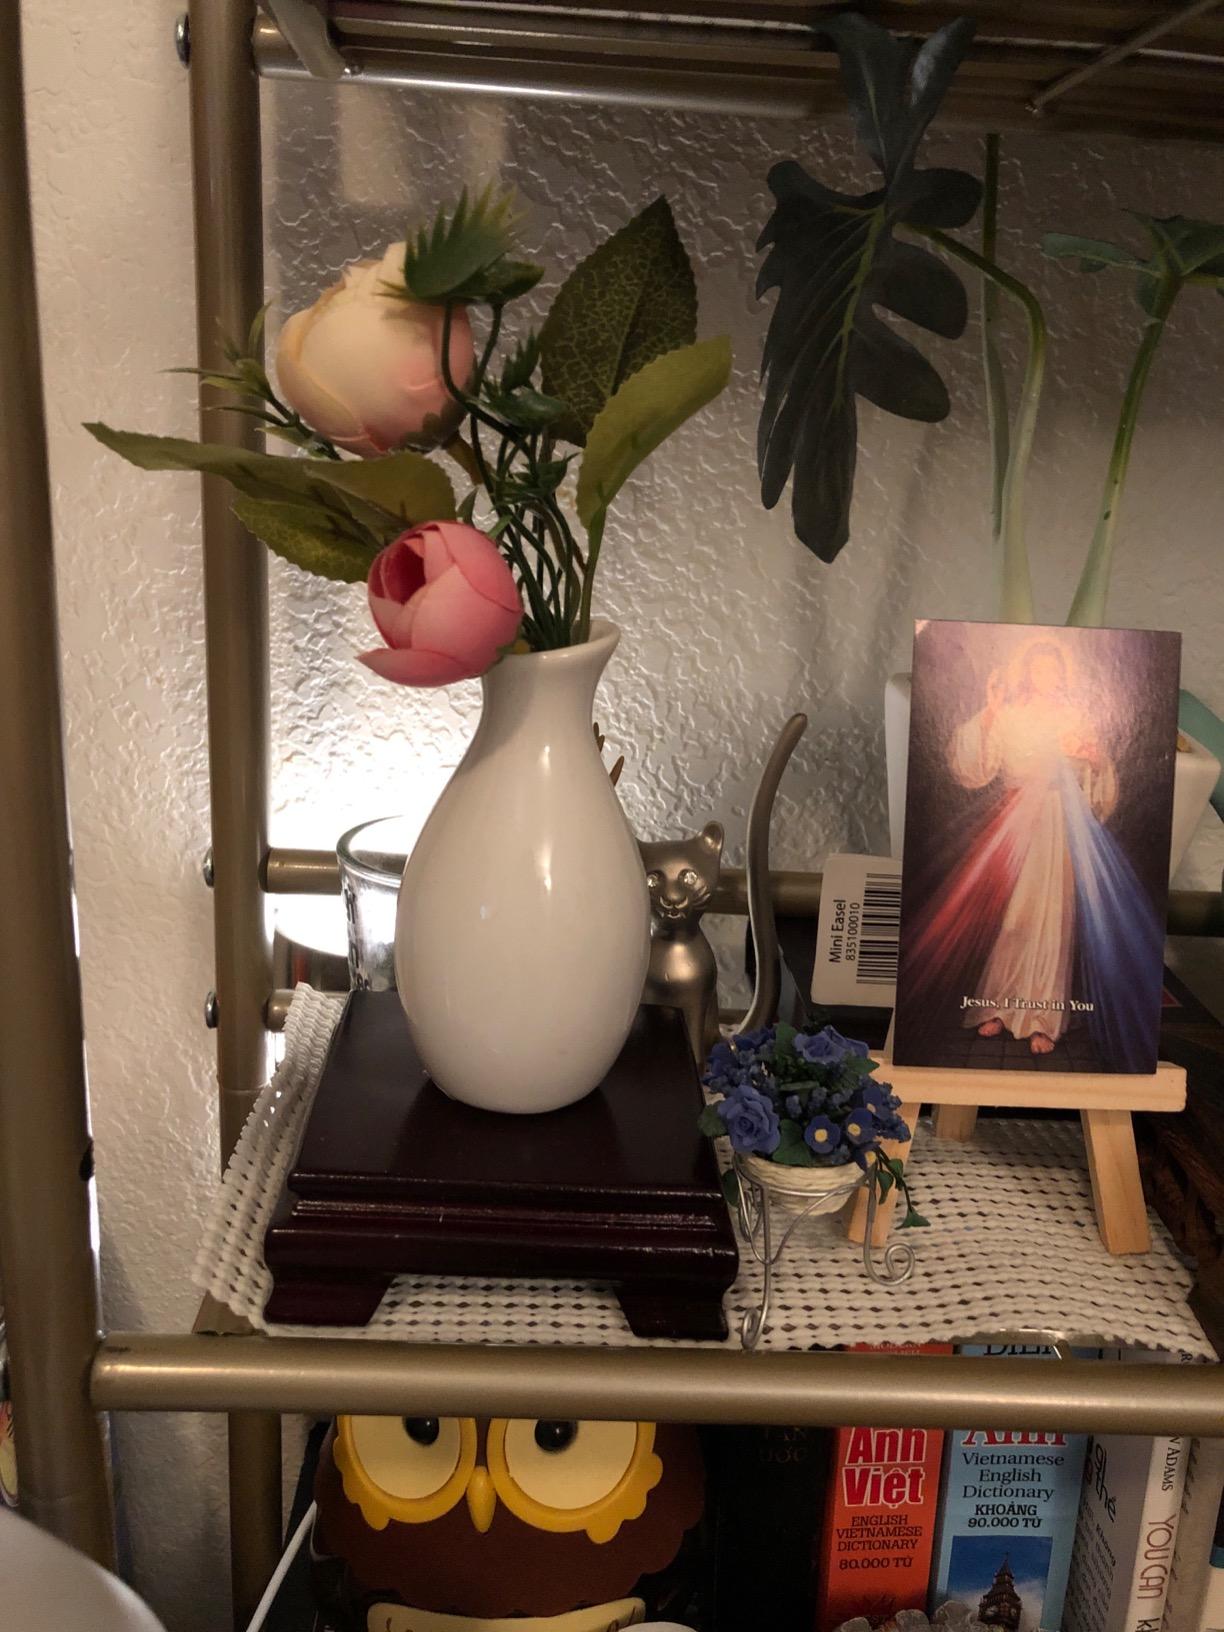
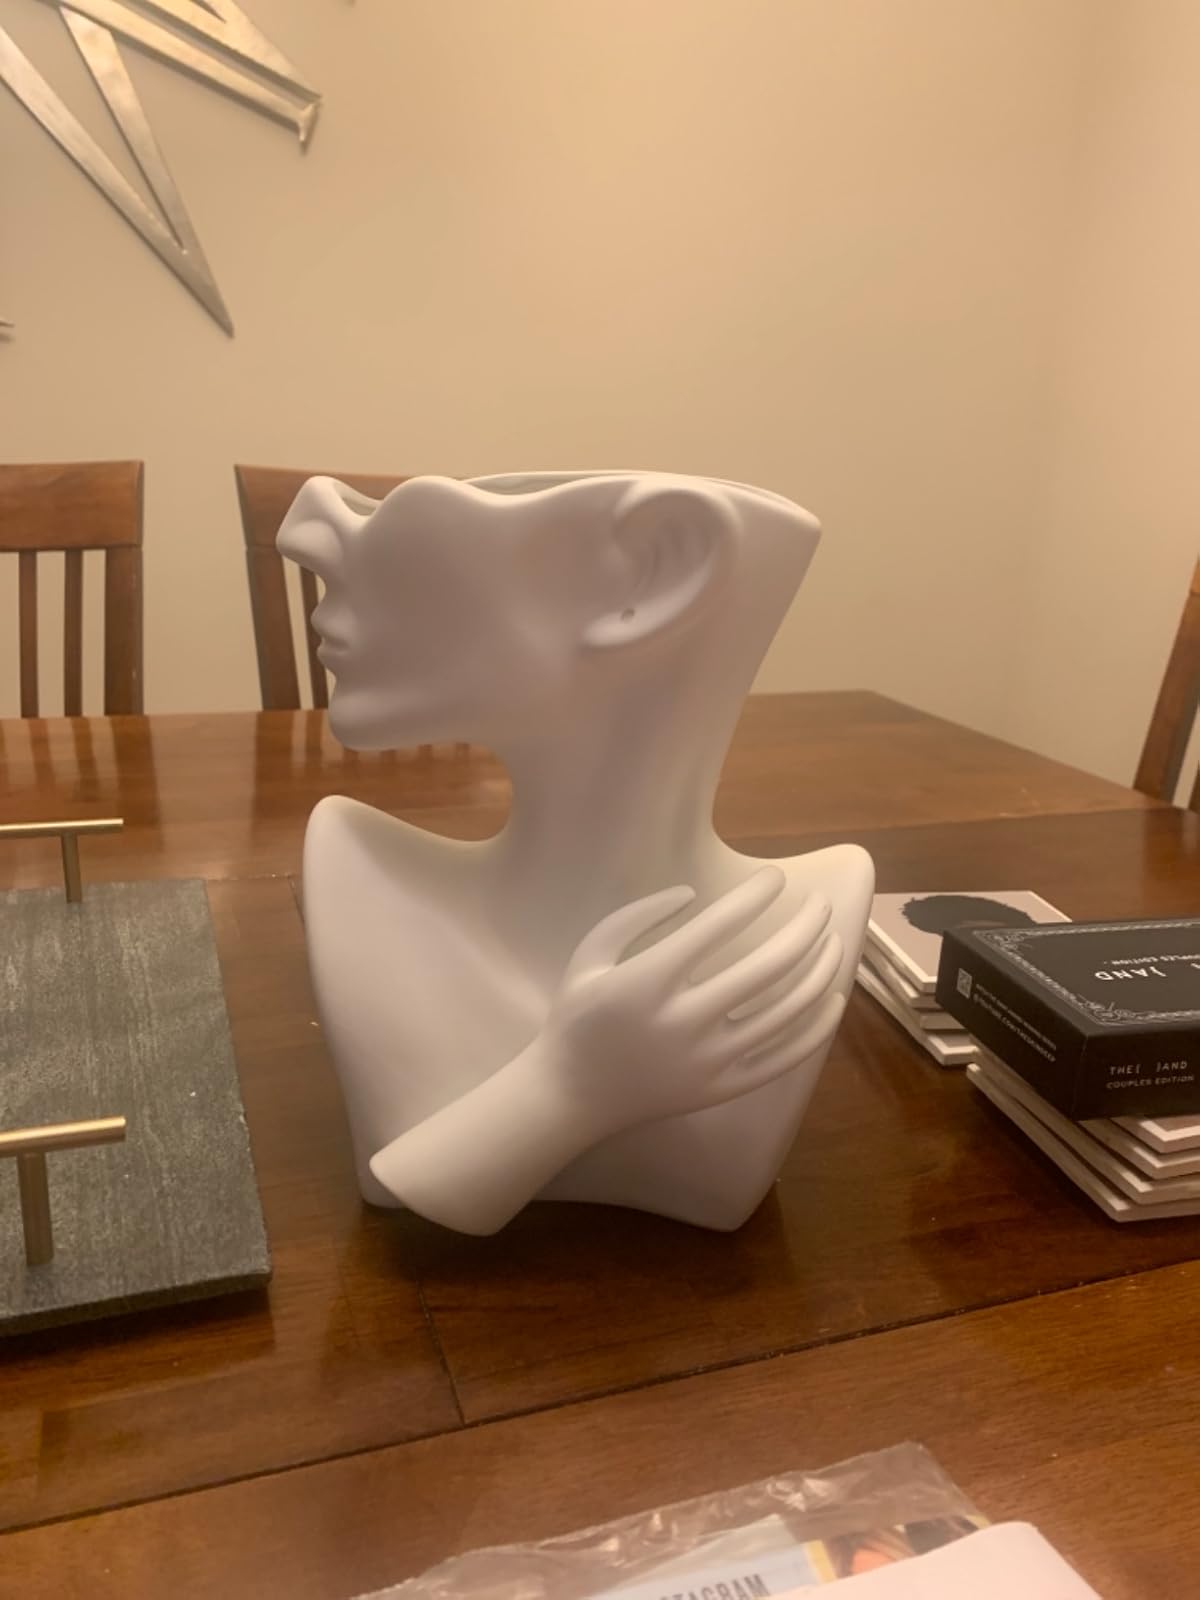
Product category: vase
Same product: no